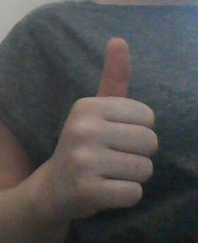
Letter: aleff